List of birds of Montserrat

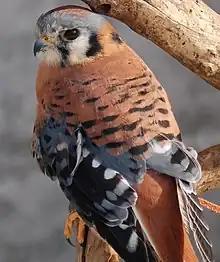
American kestrel

Falconidae is a family of diurnal birds of prey. They differ from hawks, eagles, and kites in that they kill with their beaks instead of their talons.